Old Idaho State Penitentiary

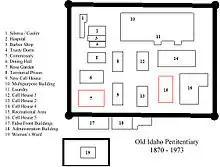
Layout of the penitentiary

The Territorial Prison was completed in 1872 and received its first 11 inmates from the Boise County Jail. This building was converted into a chapel in the 1930s and was destroyed by fire in the 1973 riot.